Electric machine

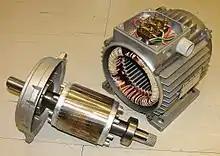
An electric machine separated into its moving portion (rotor) and its stationary portion (stator and base). Pictured, and AC induction motor.

In electrical engineering, an electric machine is a general term for a machine that makes use of electromagnetic forces and their interactions with voltages, currents, and movement, such as motors and generators. They are electromechanical energy converters, converting between electricity and motion. The moving parts in a machine can be rotating ("rotating machines") or linear ("linear machines"). While transformers are occasionally called "static electric machines", they do not have moving parts and are more accurately described as electrical devices "closely related" to electrical machines.